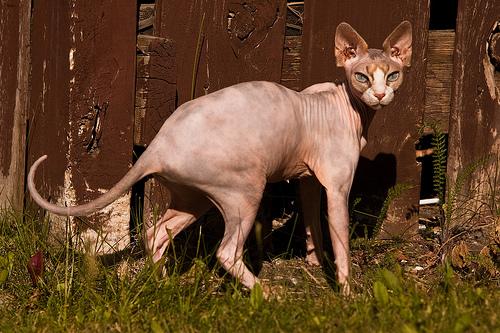
Breed: Sphynx